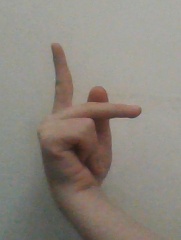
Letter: dha